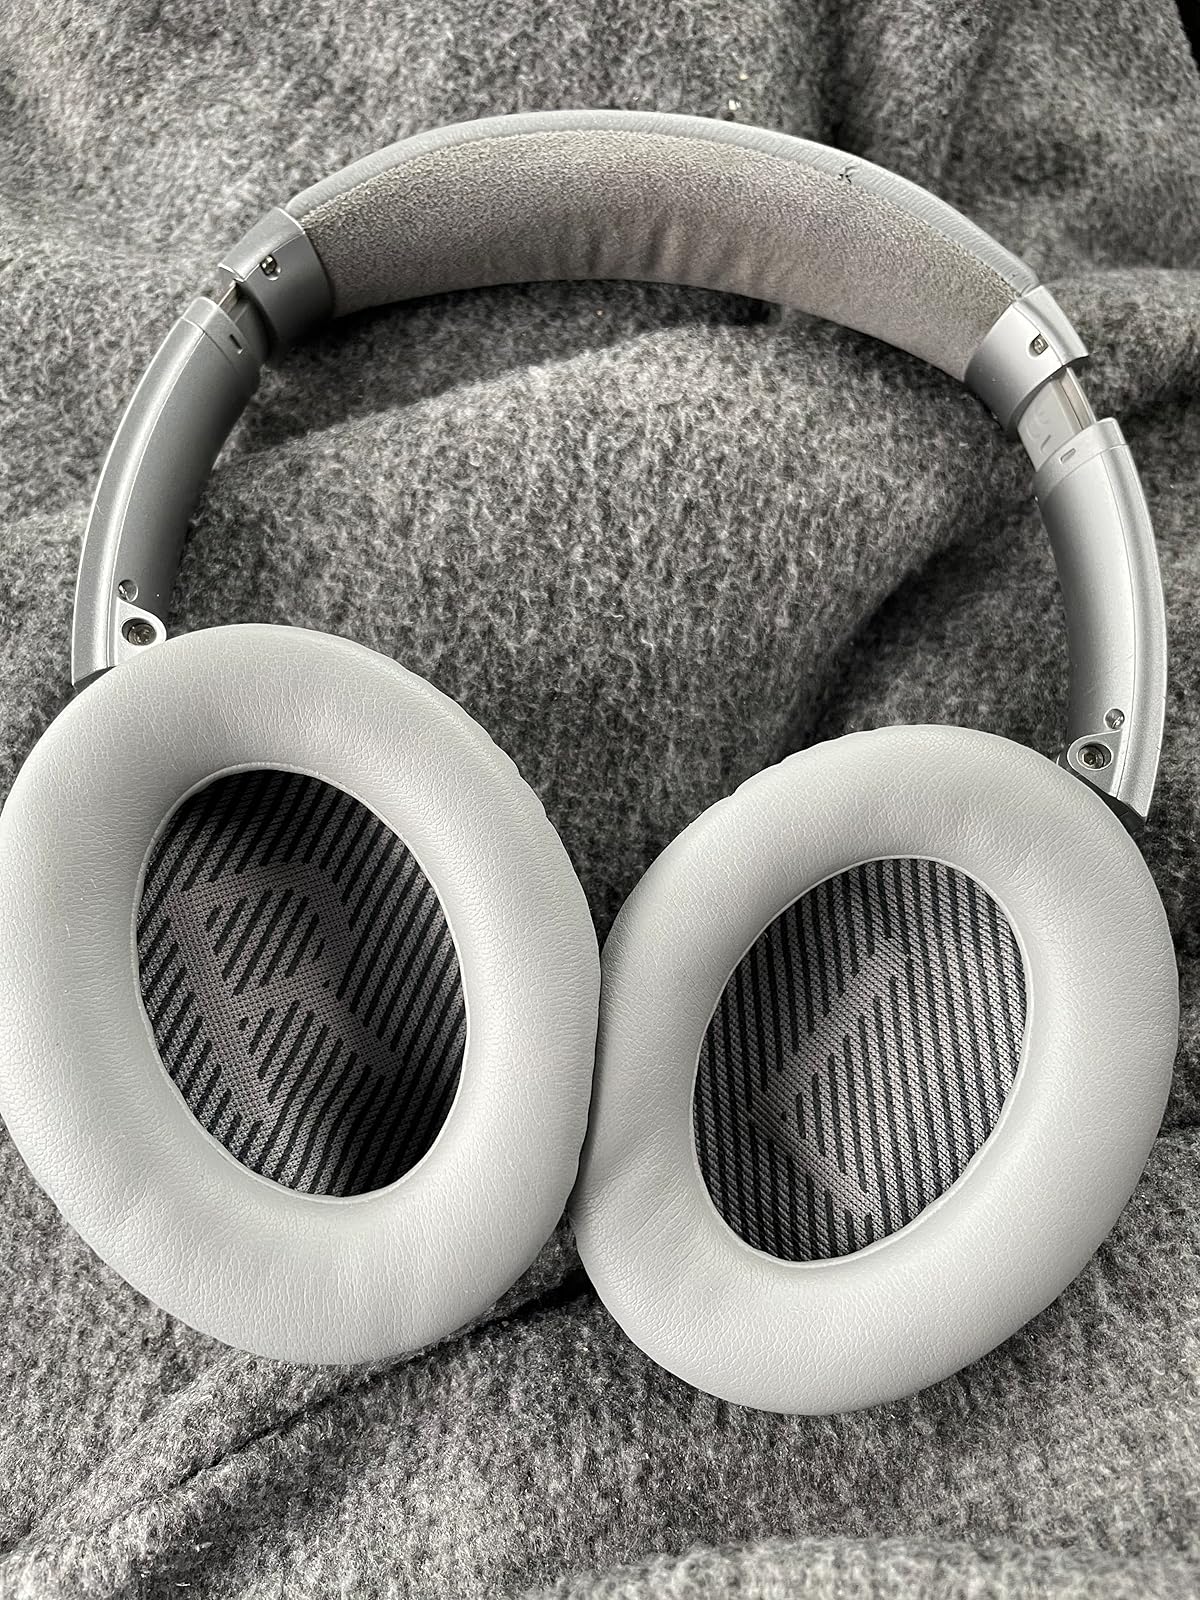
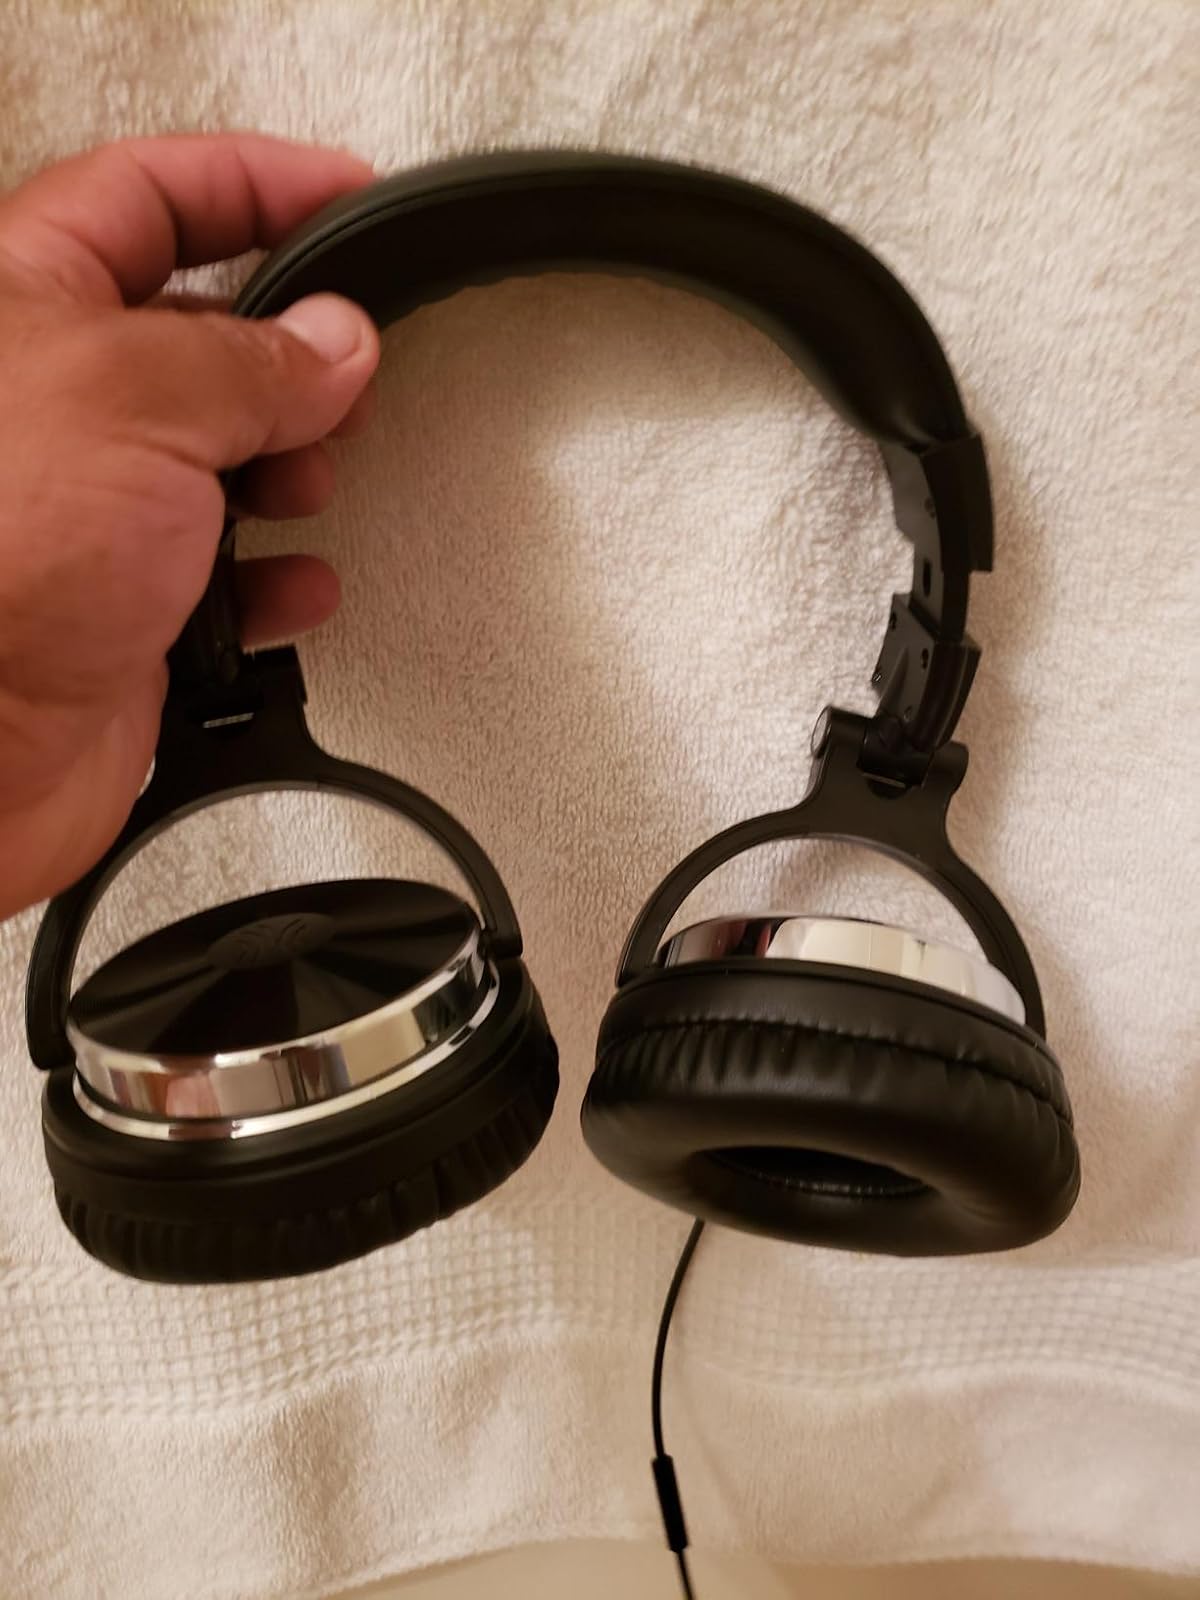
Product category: headphones
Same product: no